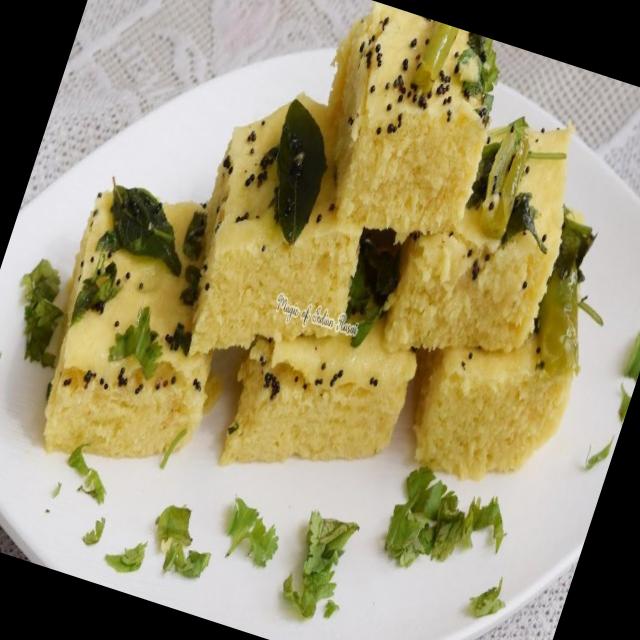
Dish: dhokla